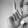
ASL letter: L